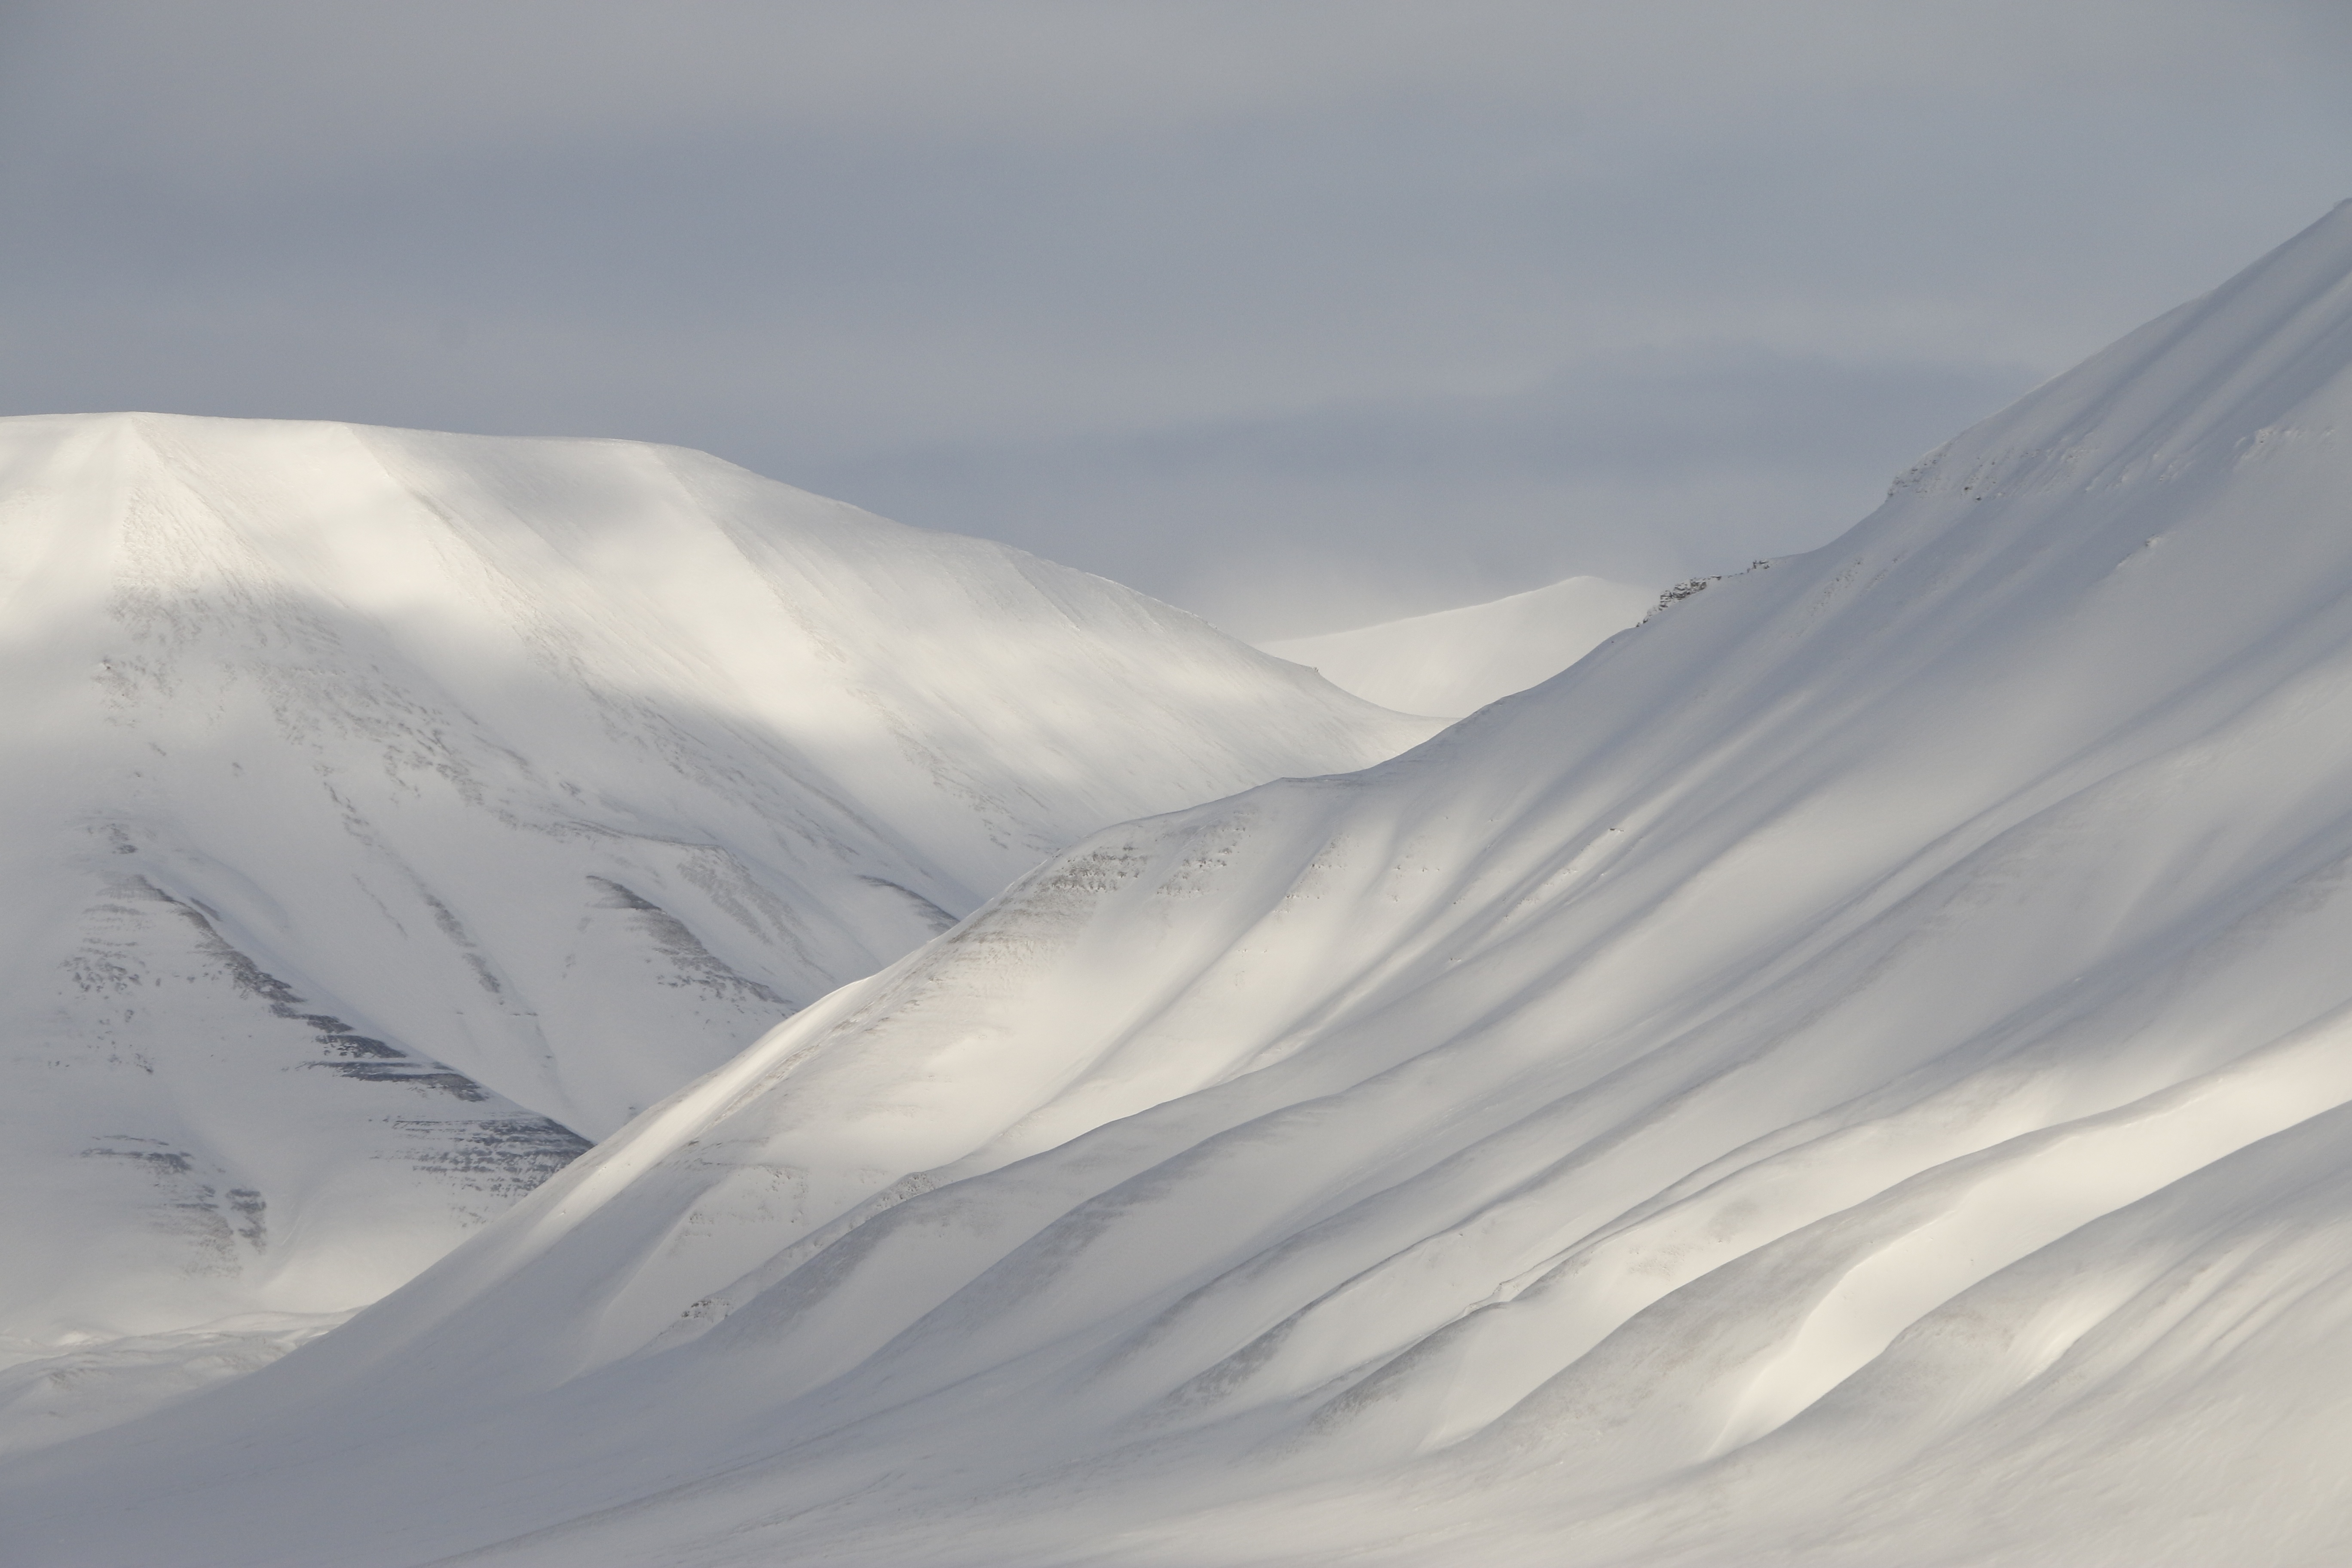
mountain, snow, cold, winter, cloud, white, wave, mountain range, ice, weather, season, mountains, svalbard, landform, atmospheric phenomenon, mountainous landforms, geological phenomenon